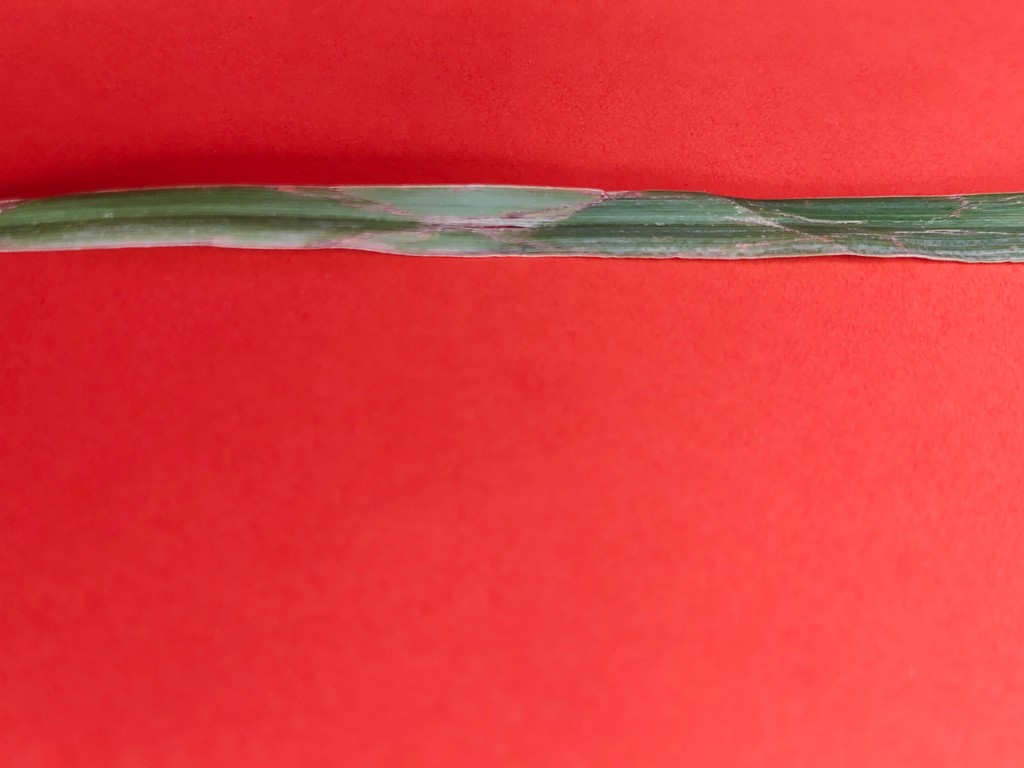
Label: Unhealthy